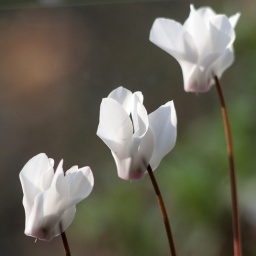
Just three white flowers in a row.